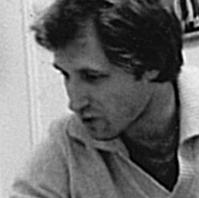
Age: 28